Saxon Switzerland

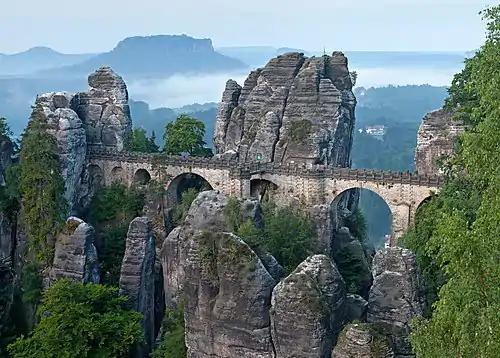
Bastei bridge in Saxon Switzerland

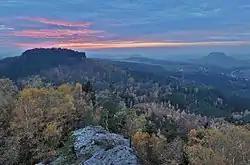
Sunset in Saxon Switzerland from the top of the Papststein. The three large hills are Gohrisch (l), the Königstein Fortress (c) and the Lilienstein (r).

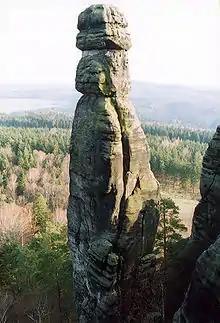
The Barbarine at Pfaffenstein

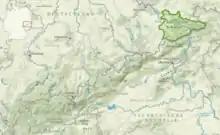
Physical map of Saxon Switzerland

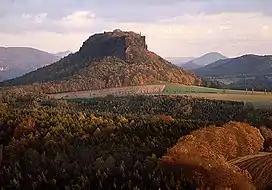
The Lilienstein at dusk

Saxon Switzerland is a hilly climbing area and national park in the Elbe Sandstone Mountains. It is located around the Elbe valley south-east of Dresden in Saxony, Germany, adjoining Bohemian Switzerland in the Czech Republic. Together with the Czech part, the region is known as Saxon-Bohemian Switzerland.